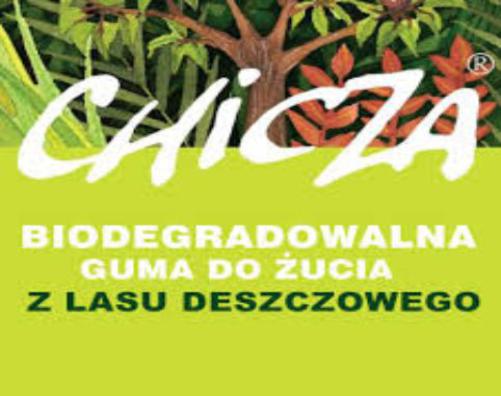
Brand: chicza
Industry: Food